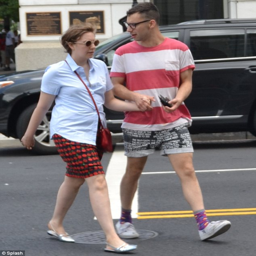
supporting her man : band fun .